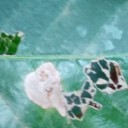
Label: Miner